Ukrainian cuisine

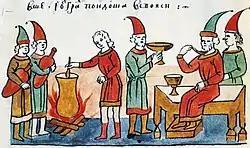
Brewing of kissel in Belgorod (modern-day Bilohorodka), depicted in a miniature from the "Radziwiłł Chronicle"

Slavic tribes, which settled the territory of modern Ukraine during the early Middle Ages, cultivated cereals such as rye, wheat and barley. The main food of the inhabitants of Kyivan Rus' was bread, most commonly made from rye. The Ukrainian word for rye (жито) itself derives from the Slavic verb "to live", which demonstrates the importance of that culture for the historical population of Ukraine. Wheat bread during that era was predominantly consumed by the upper classes. Both leavened and unleavened bread was known in Rus', with the former produced with the addition of hops. Cereal dishes such as kasha, usually made from millet, were common among all groups of the population, and also played a ritual role (koliva). Buckwheat, as well as flax, hemp, melons, watermelons, beets, poppies, oats and peas were also cultivated in Rus' territories.